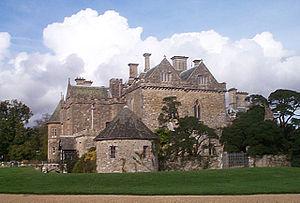
Cette liste des musées du Hampshire, Angleterre contient des musées qui sont définis dans ce contexte comme des institutions qui recueillent et soignent des objets d'intérêt culturel, artistique, scientifique ou historique. leurs collections ou expositions connexes disponibles pour la consultation publique. Sont également inclus les galeries d'art à but non lucratif et les galeries d'art universitaires. Les musées virtuels ne sont pas inclus.